Vijay (actor)

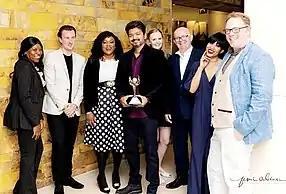
Vijay in 2018

Vijay played the lead role for the first time in "Naalaiya Theerpu" at the age of 18 in 1992. He then appeared in the films "Senthoorapandi", "Rasigan", "Deva" and "Coimbatore Mappillai", all of which were successful. In 1996, Vijay acted in "Poove Unakkaga", directed by Vikraman, which according to him, gave him his initial break and popularity. In 1997, Vijay acted in "Kaalamellam Kaathiruppen" and "Love Today".